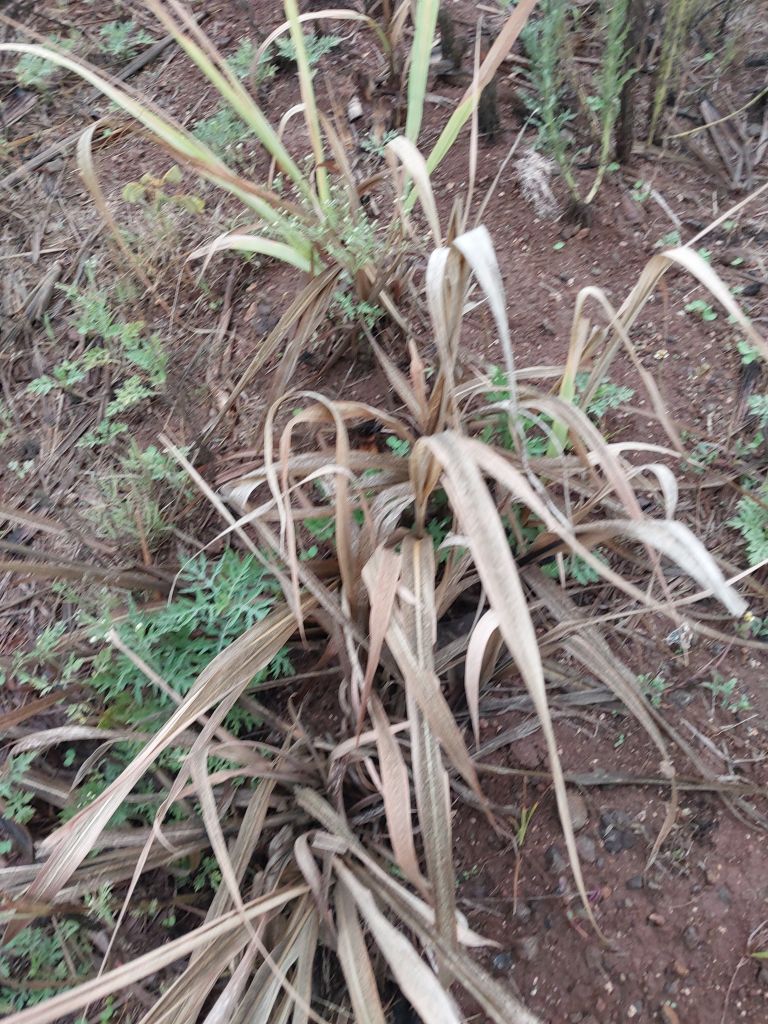
Label: Sett Rot